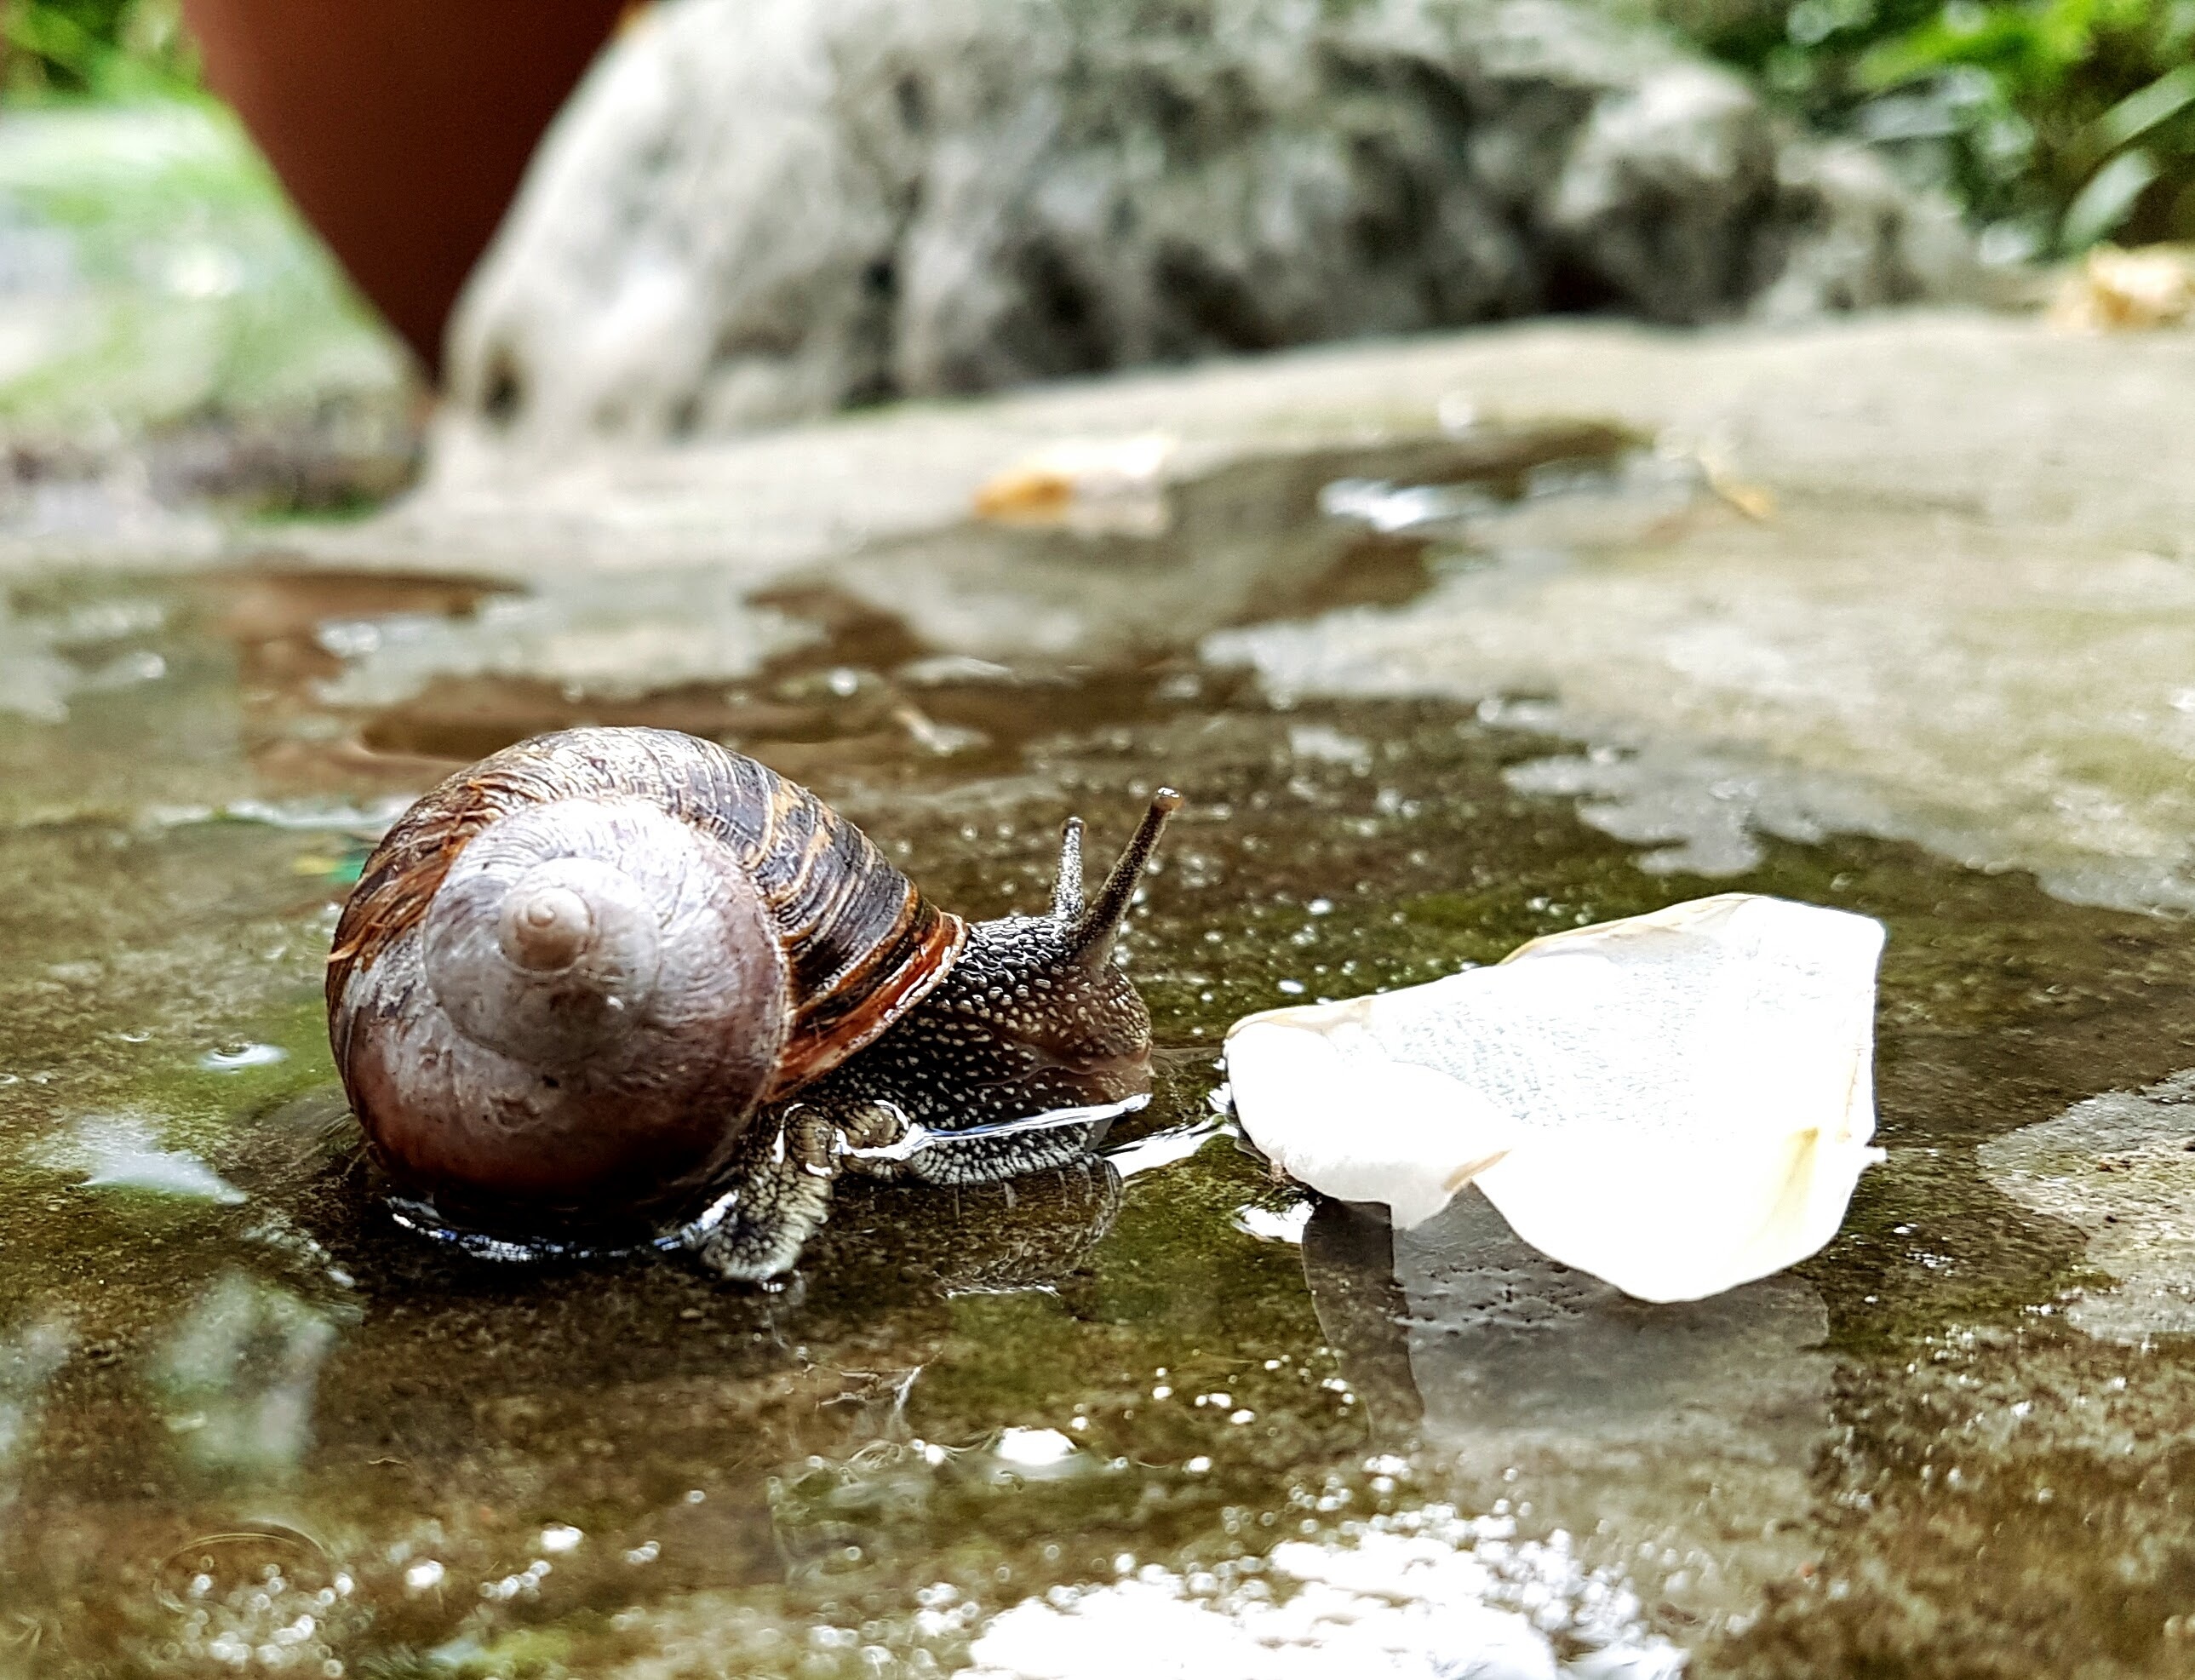
water, nature, leaf, flower, wildlife, fauna, invertebrate, close up, snail, macro photography